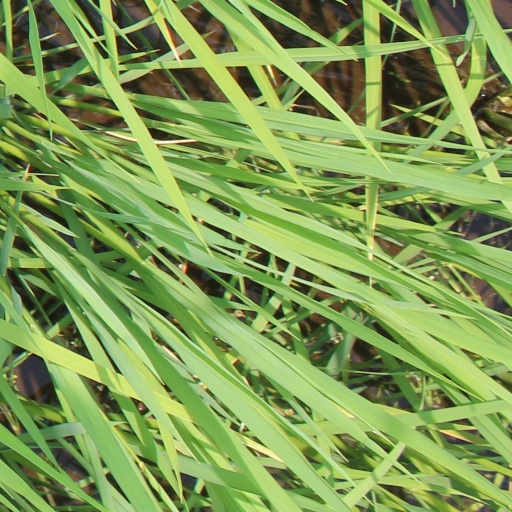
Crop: rice